Hans-Peter Neuhaus

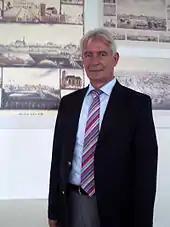
Hans-Peter Neuhaus (2007)

Hans-Peter Neuhaus (born 18 June 1945) is a former West German handball player who competed in the 1972 Summer Olympics.